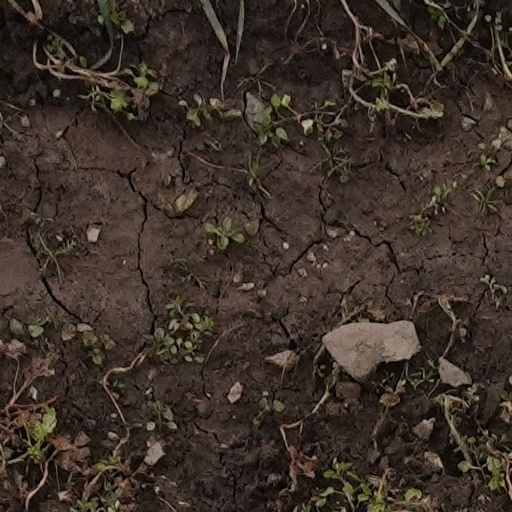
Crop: wheat